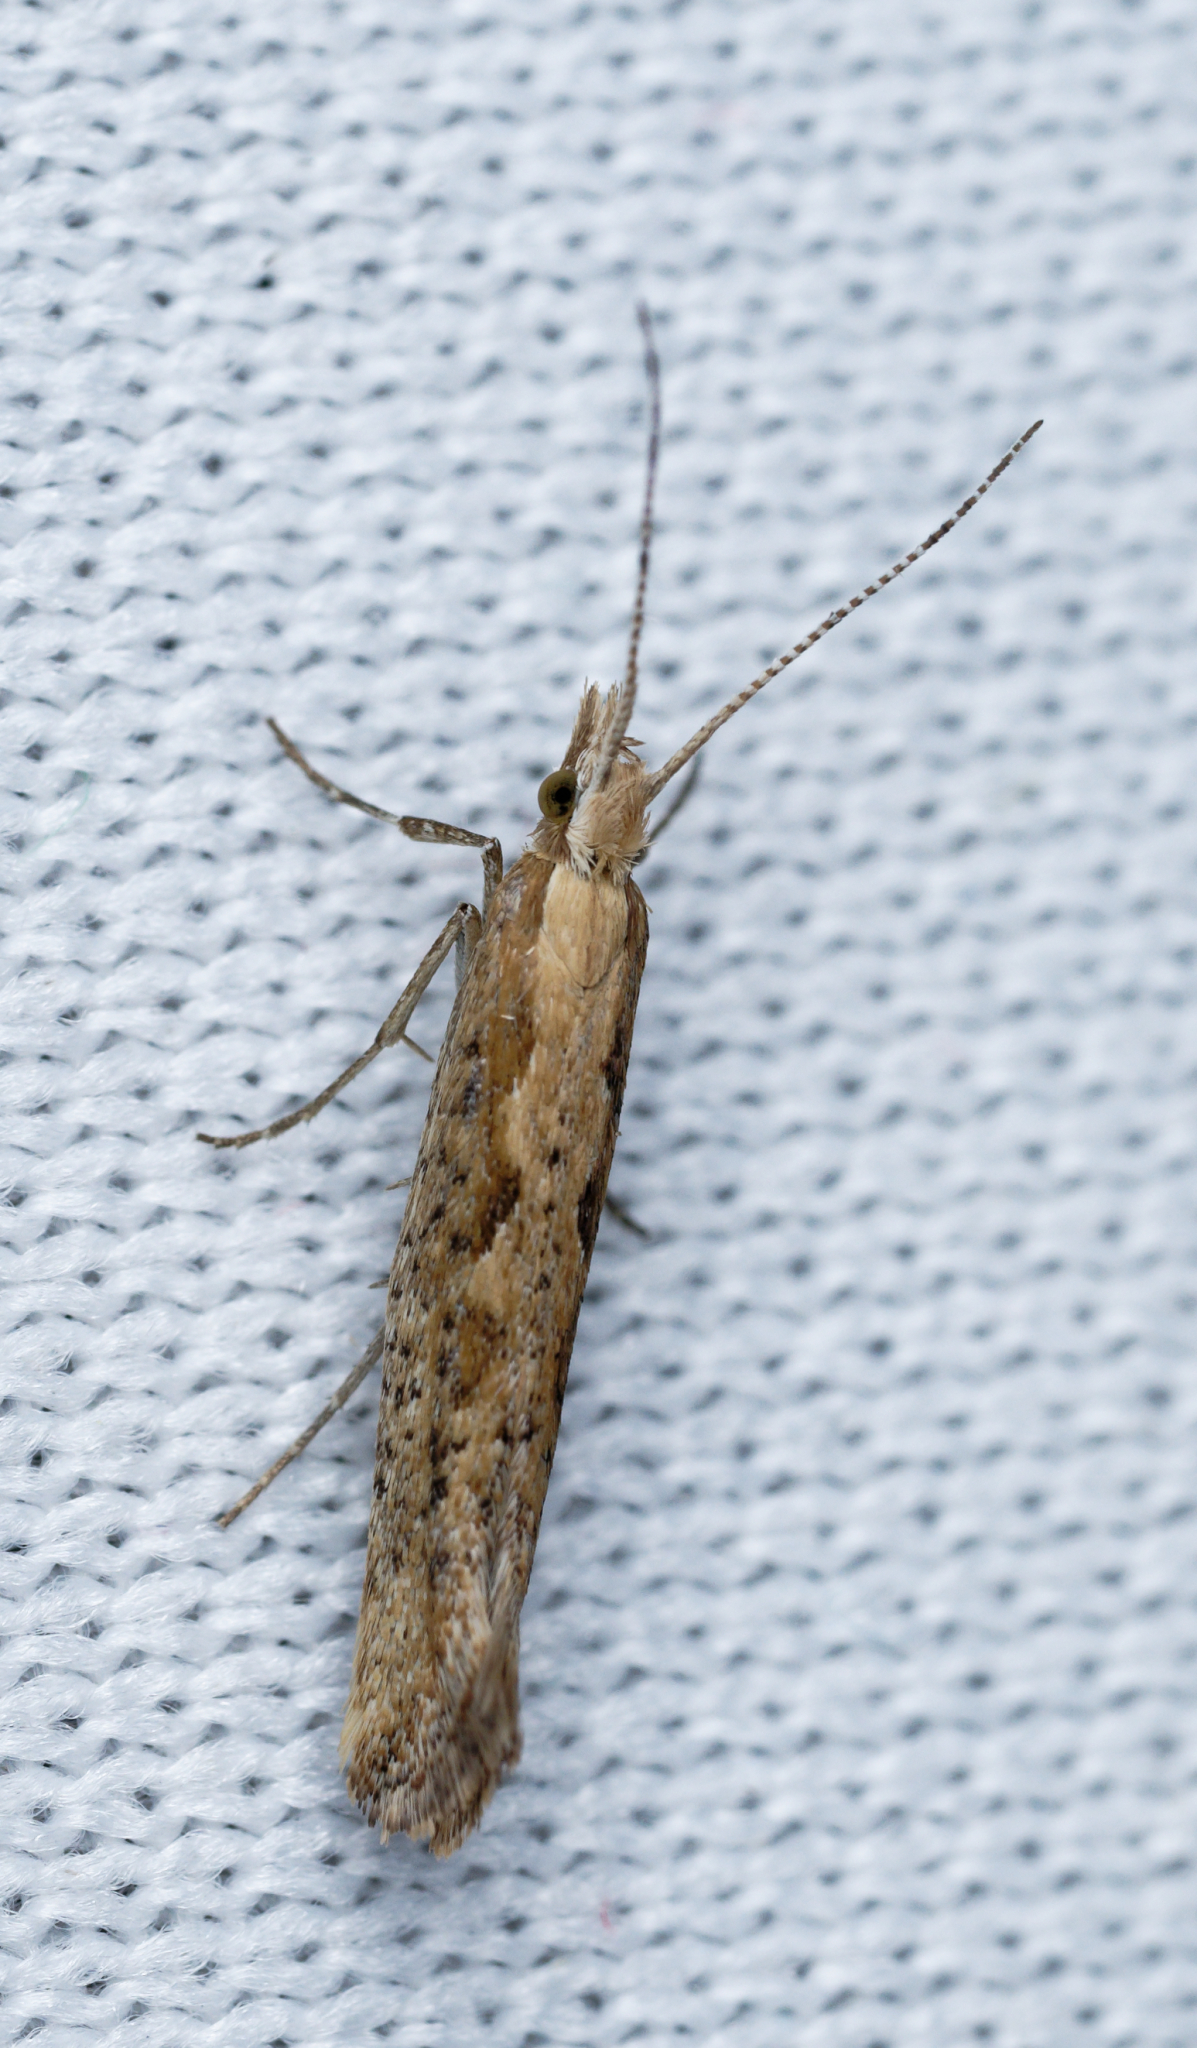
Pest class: diamondback_moth